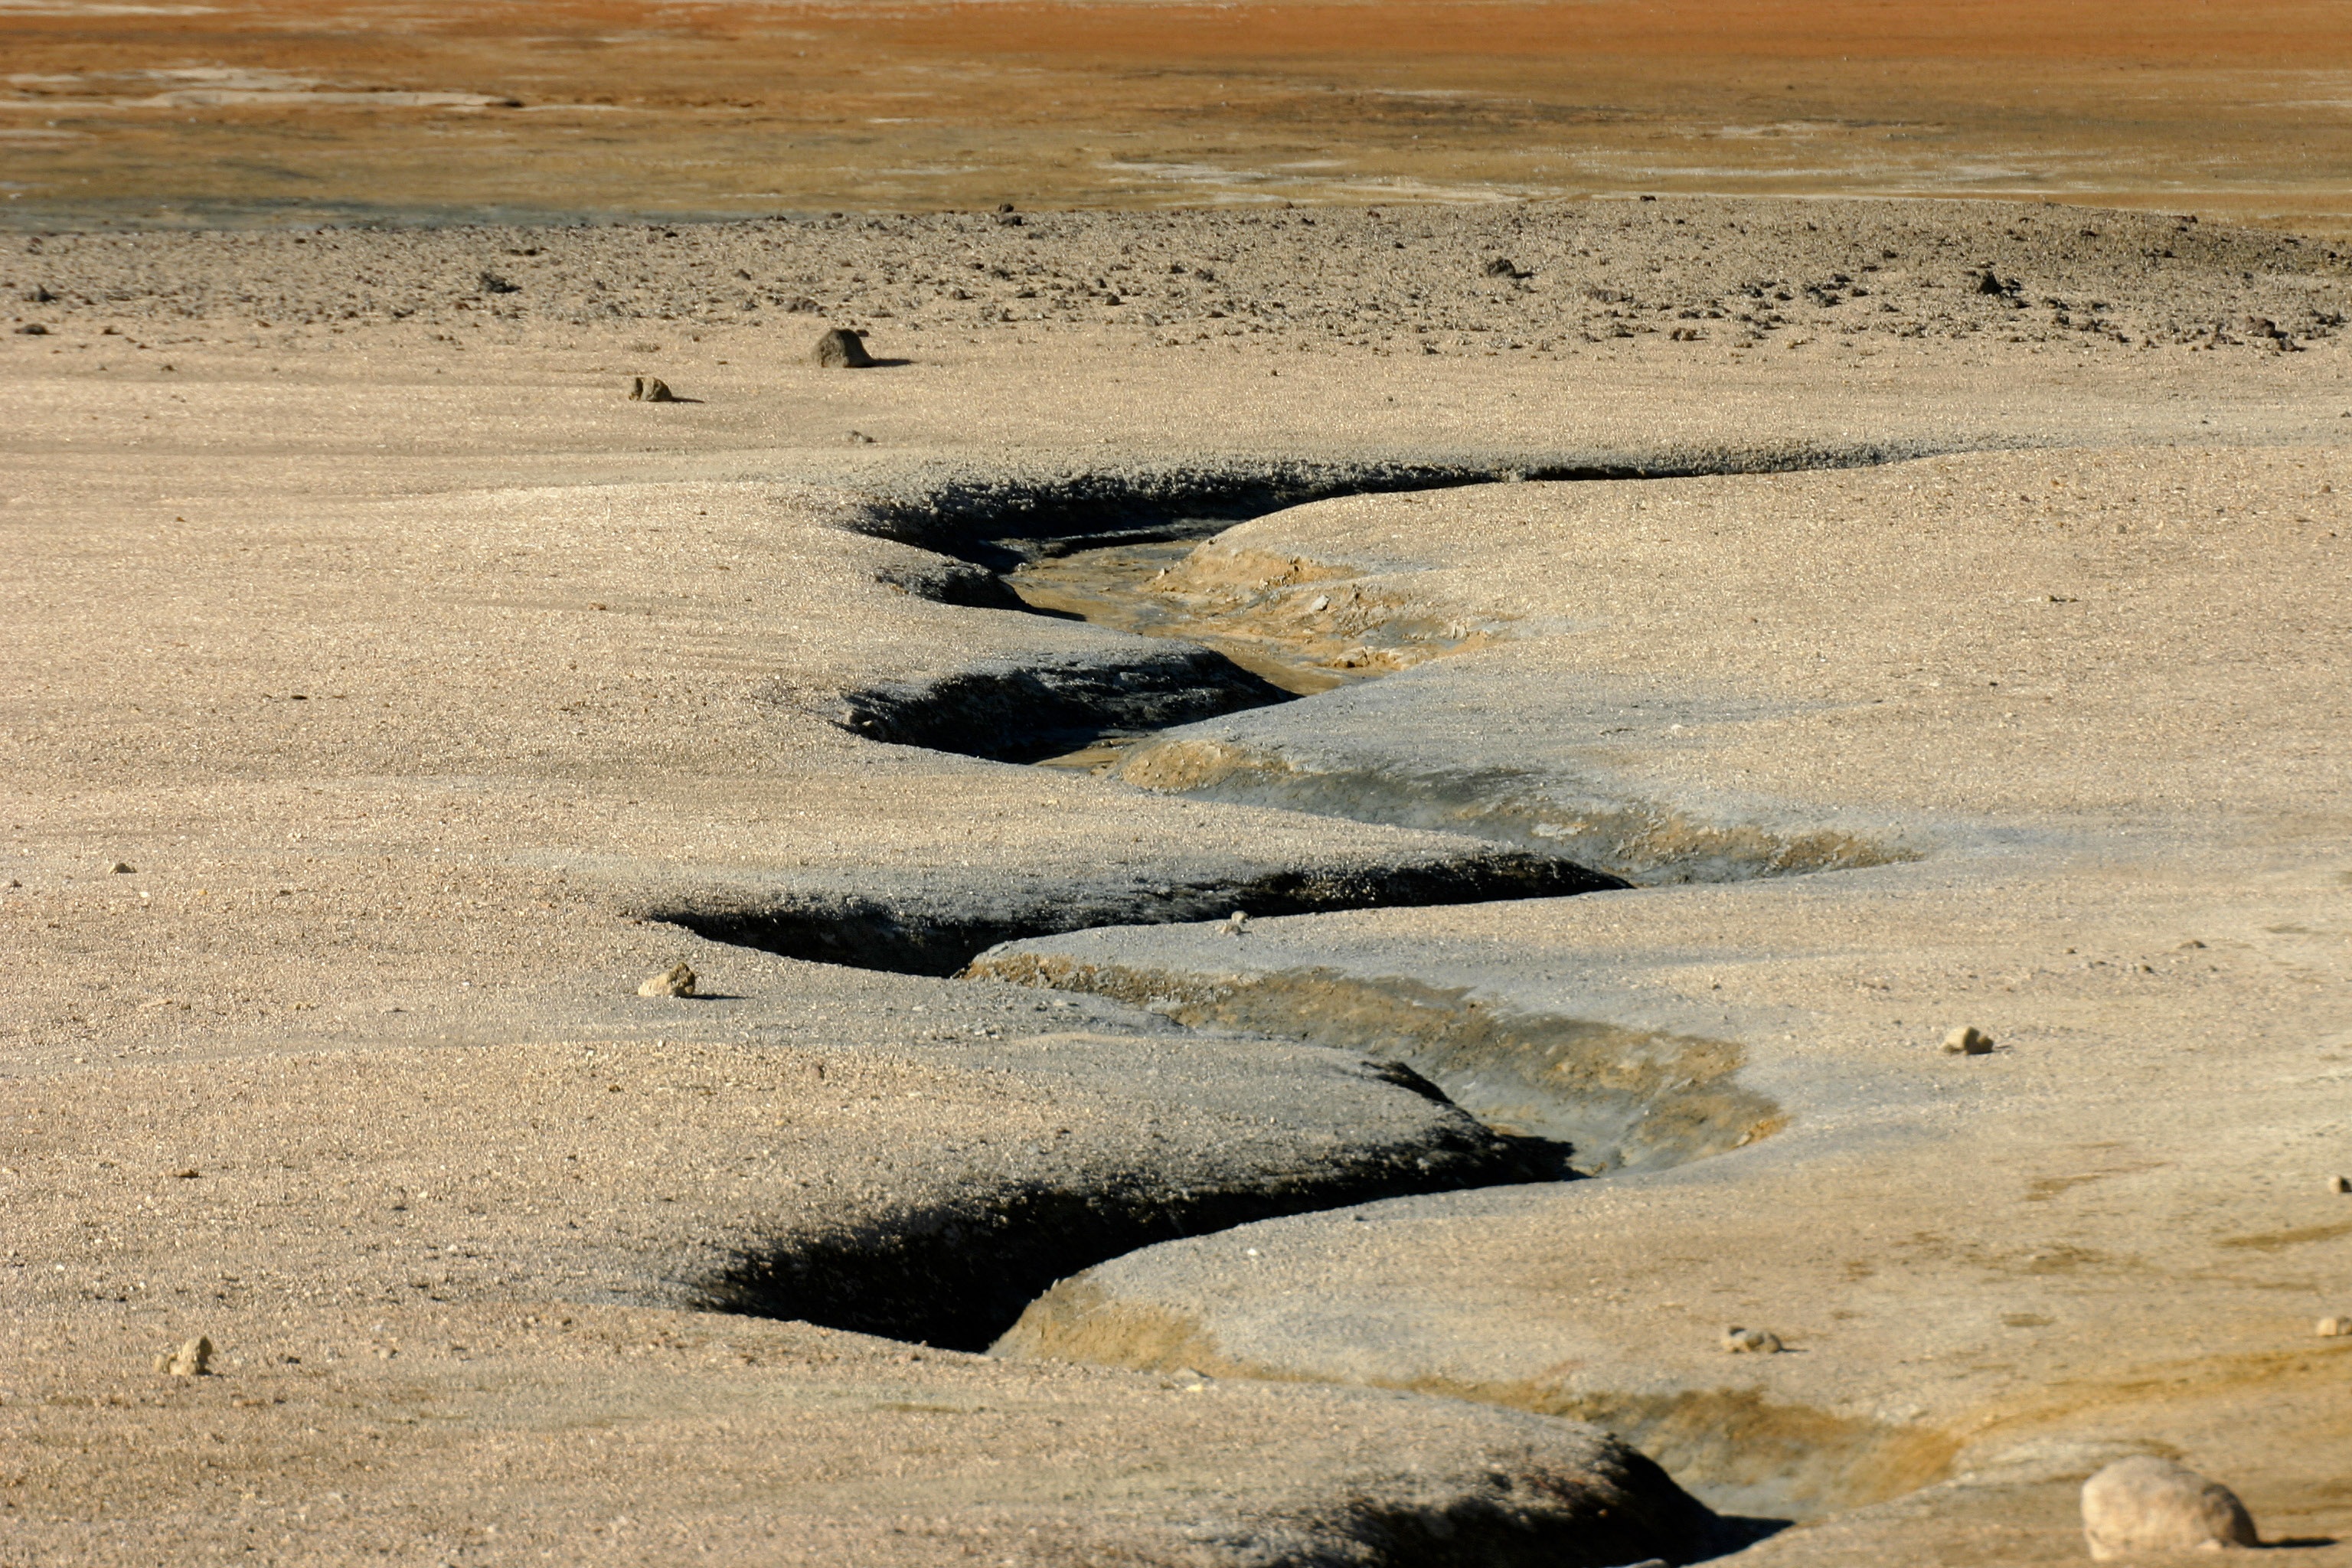
beach, landscape, sea, coast, nature, sand, rock, arid, desert, shore, formation, dry, soil, canyon, material, river bed, desert landscape, geology, badlands, wetland, mudflat, natural environment